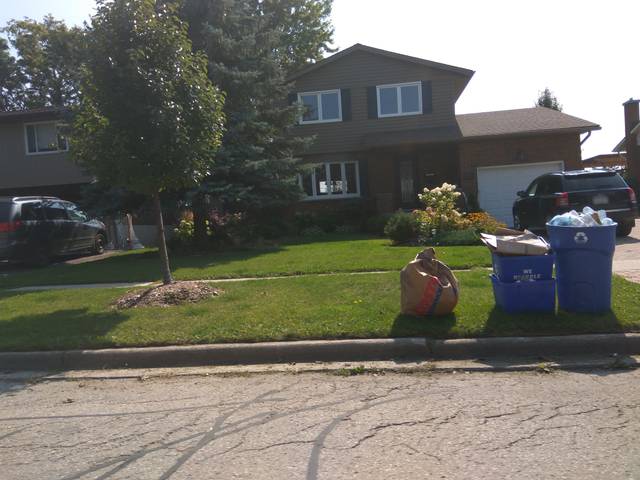
Region: Canada
Coordinates: 43.383, -80.97